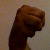
The image shows a hand gesture representing the letter 'M' in Indian Sign Language.